Winter sport in Australia

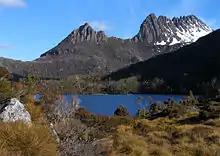
Cradle Mountain in Tasmania's UNESCO World Heritage Wilderness Area

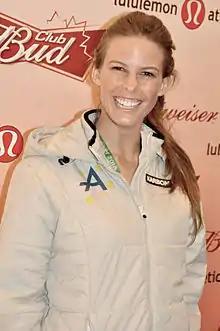
Torah Bright of Cooma, NSW, the winner of the women's halfpipe snowboarding at the 2010 Winter Olympics

The Kosciuszko Main Range in the Snowy Mountains of New South Wales offer some of the most challenging cross-country and back-country skiing in Australia, notably Watsons Crags and Mount Twynam on the steep Western Face of the Range. The Mount Jagungal wilderness area provides some of the most isolated back-country ski terrain. High country huts, often a legacy of the era of cattle grazing in the mountains, provide emergency shelter in these regions.